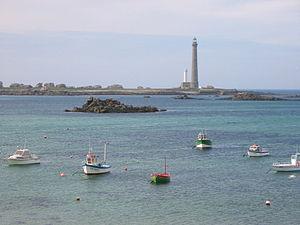
Vue sur le phare de l'Ile vierge. Ce phare est situé dans le Finistère. La prise de vue a été réalisée sur la plage de Saint Cava près de Plougerneau.